Wola Kopcowa

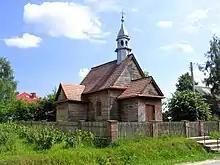

Wola Kopcowa is a village in the administrative district of Gmina Masłów, within Kielce County, Świętokrzyskie Voivodeship, in south-central Poland. It lies approximately south of Masłów and east of the regional capital Kielce.